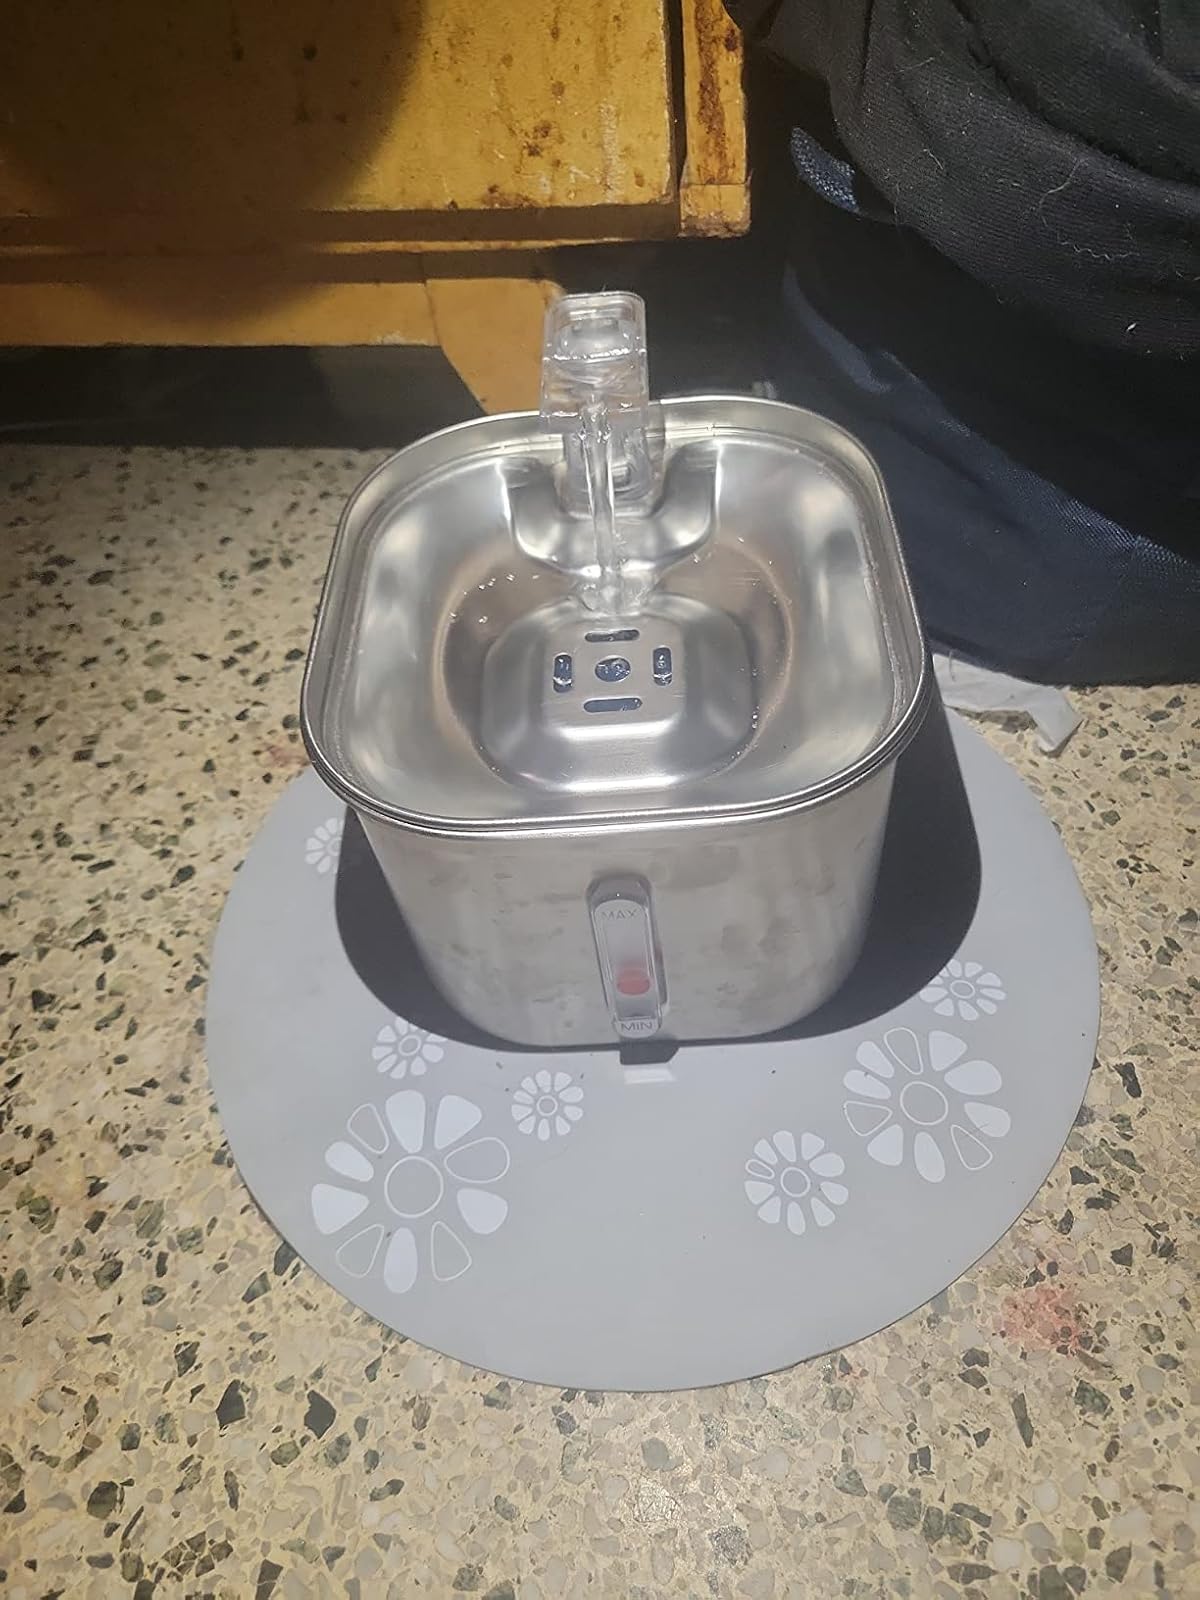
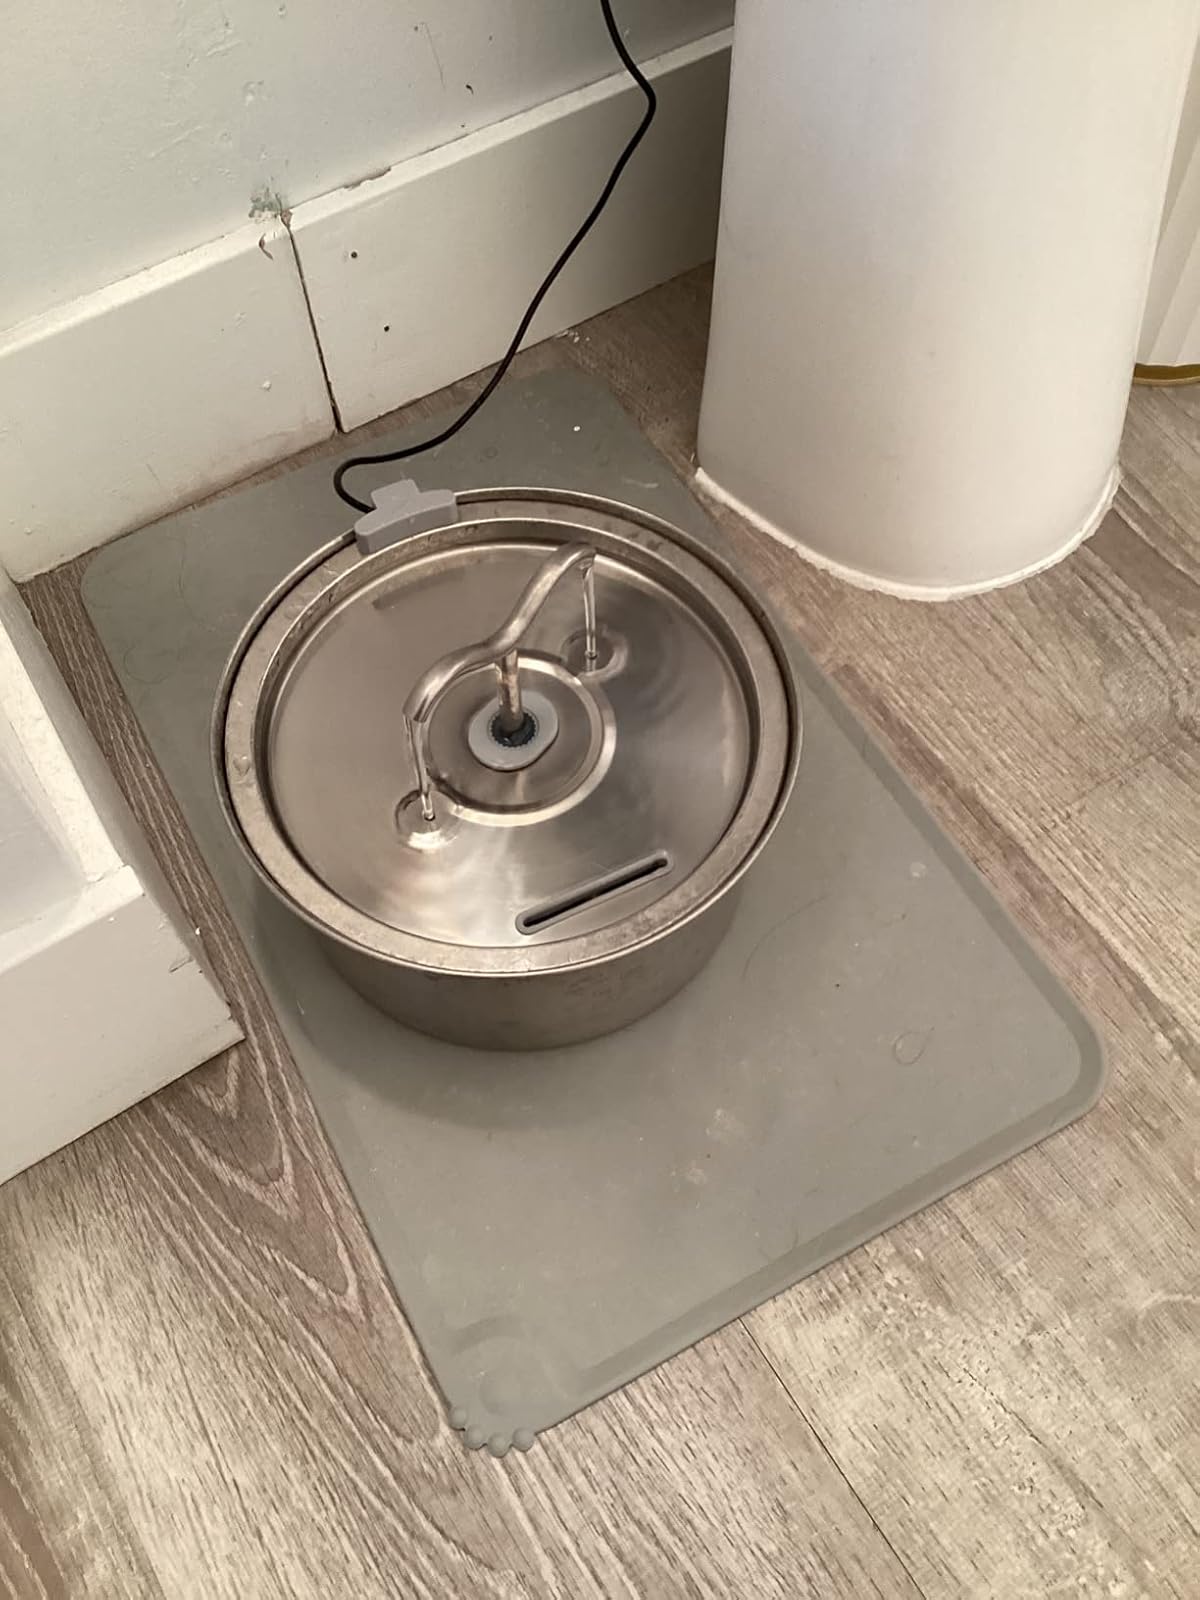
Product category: items_bowl
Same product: no